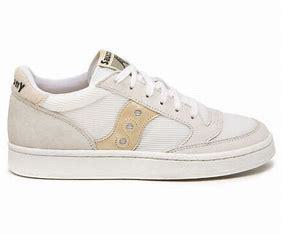
Brand: Saucony
Model: Jazz Court